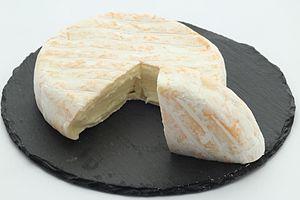
Reblochon suisse - Fromage suisse à pâte molle, gras, à base de lait de vache pasteurisé.